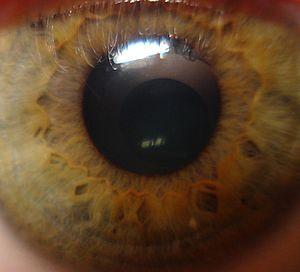
oeil vert